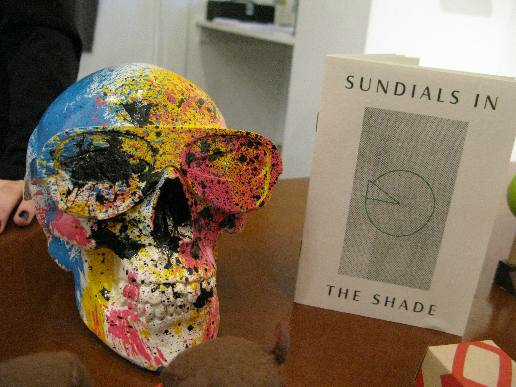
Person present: No